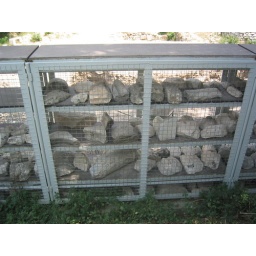
rock chicken coop (very common in athens)